Jomo Kenyatta University of Agriculture and Technology

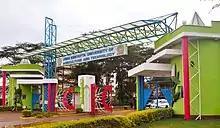
Jomo Kenyatta University of Agriculture and Technology Main Campus Gate A in Juja Town

The university offers accommodation to some of the students at subsidized rates. There are six students' hostels inside the school compound, of which three are occupied by males and three by females. Halls 3, 5, 6 are occupied by males while Halls 1, 2 and 4 are occupied by females.